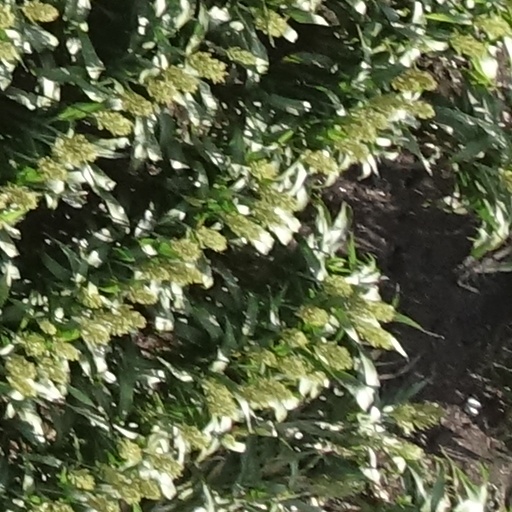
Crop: sorghum